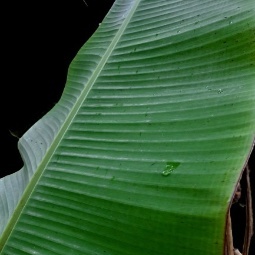
Label: Healthy